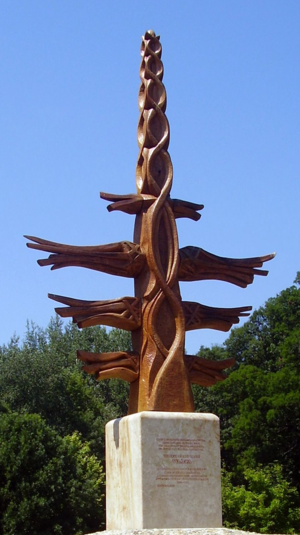
La Hongrie est traditionnellement un pays catholique romain avec une minorité protestante. Avant la Seconde Guerre mondiale, environ 5 % de la population était de religion juive.